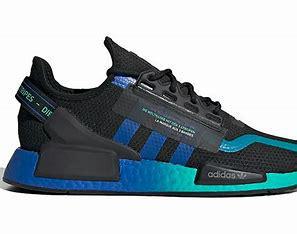
Brand: Adidas
Model: NMD R1 V2